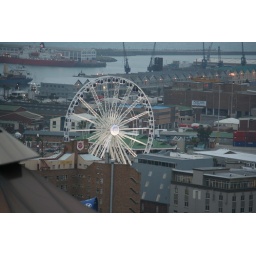
The Wheel of Excellence as seen at the V&amp;amp;A Waterfront from a building roof in the Cape Town CBD.